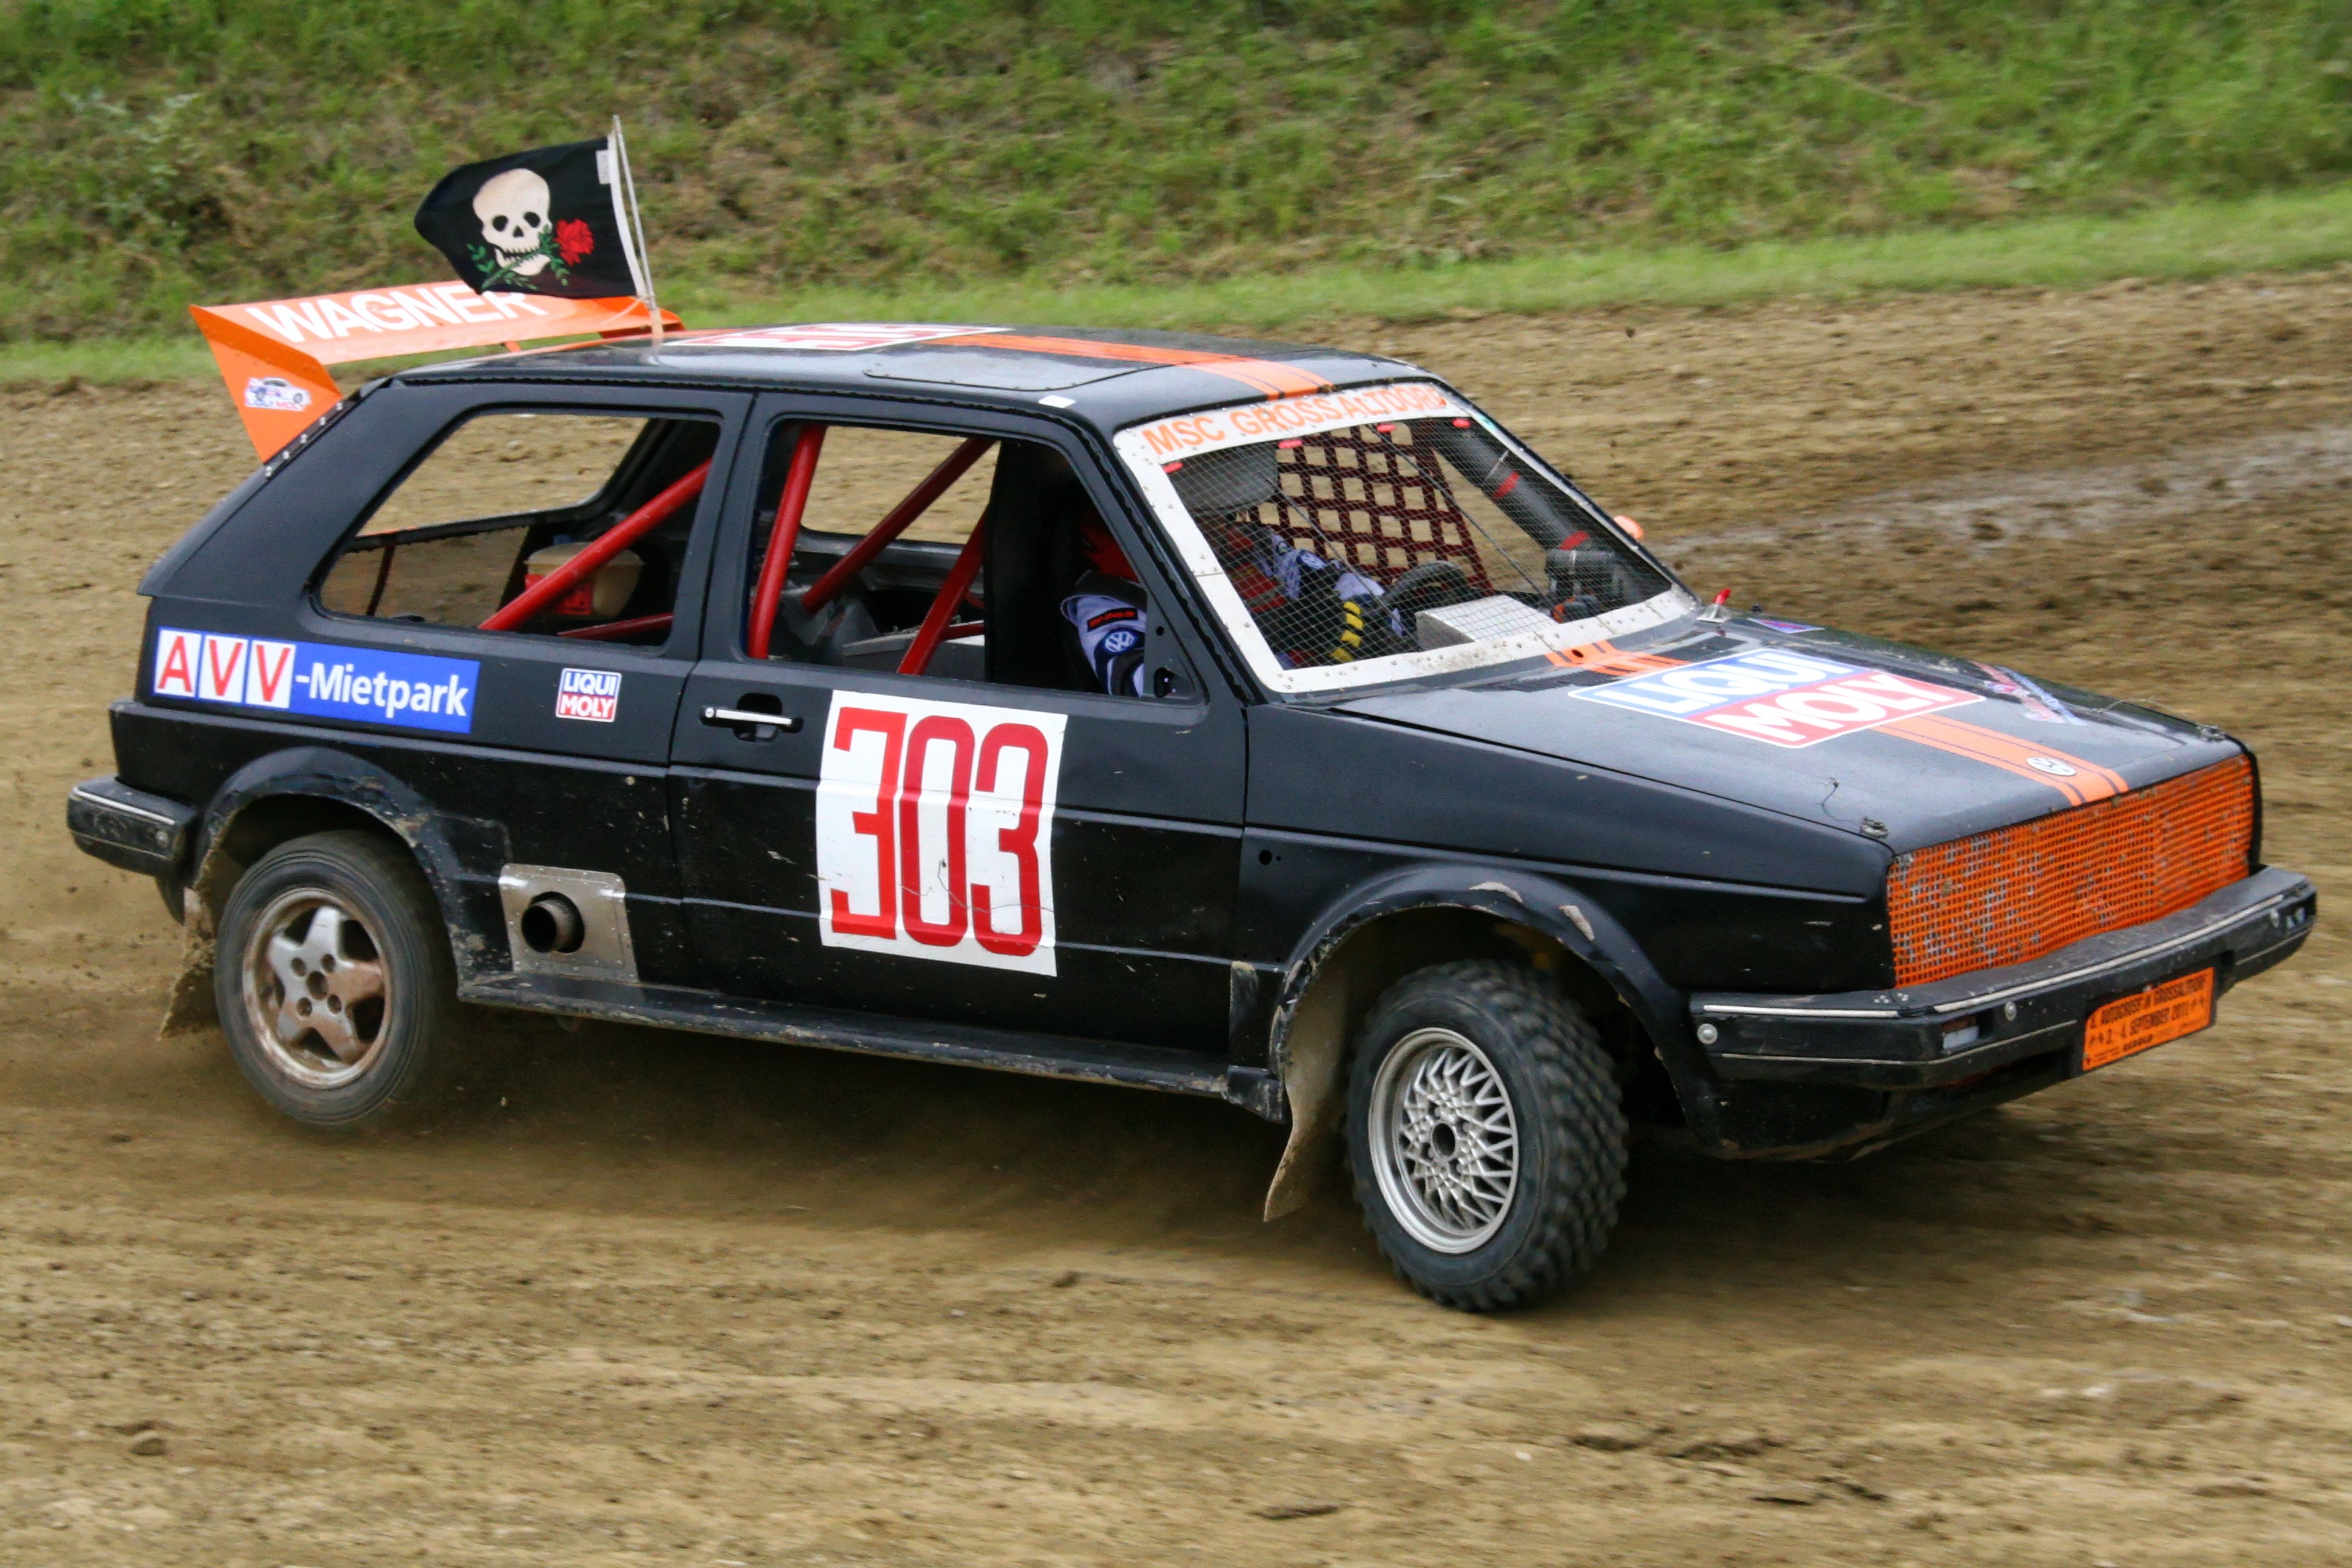
sport, car, vehicle, mud, drive, auto, dirty, cross, automotive, sports car, race car, sports, racing, motorsport, muddy, racing car, quagmire, land vehicle, auto racing, autocross, automobile make, rallycross, dirt track racing, rallying